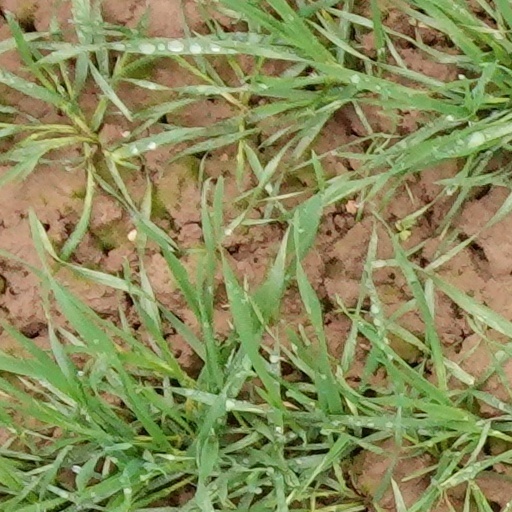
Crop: wheat